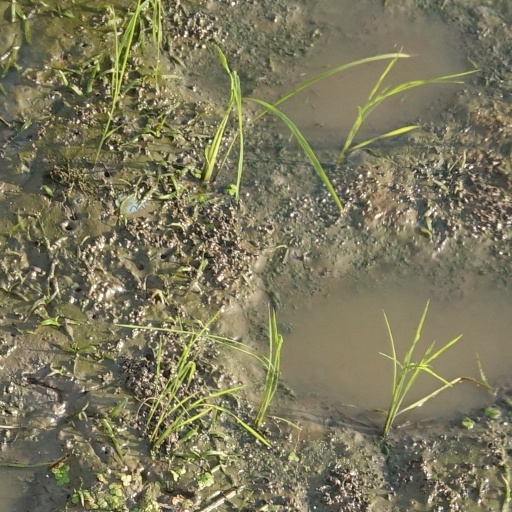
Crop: rice